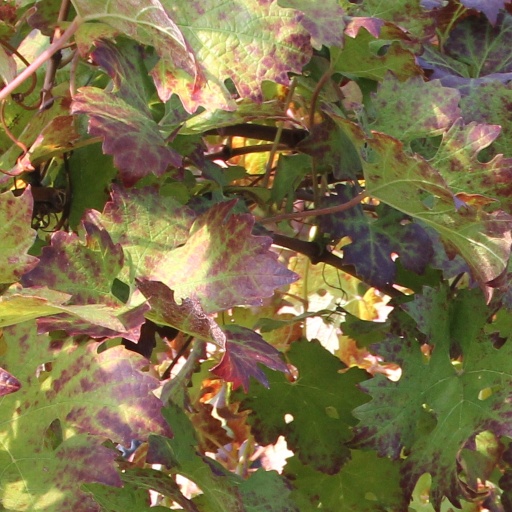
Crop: grape